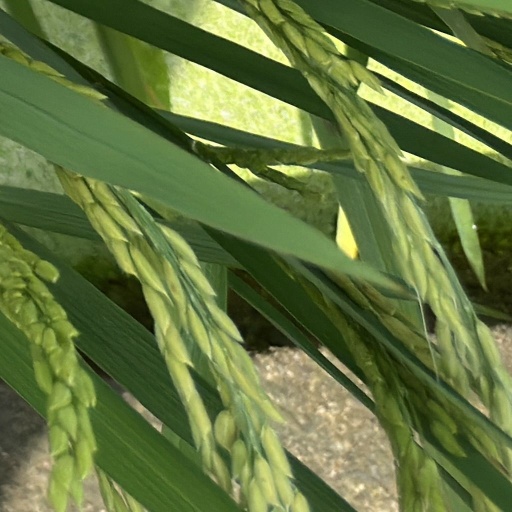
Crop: rice